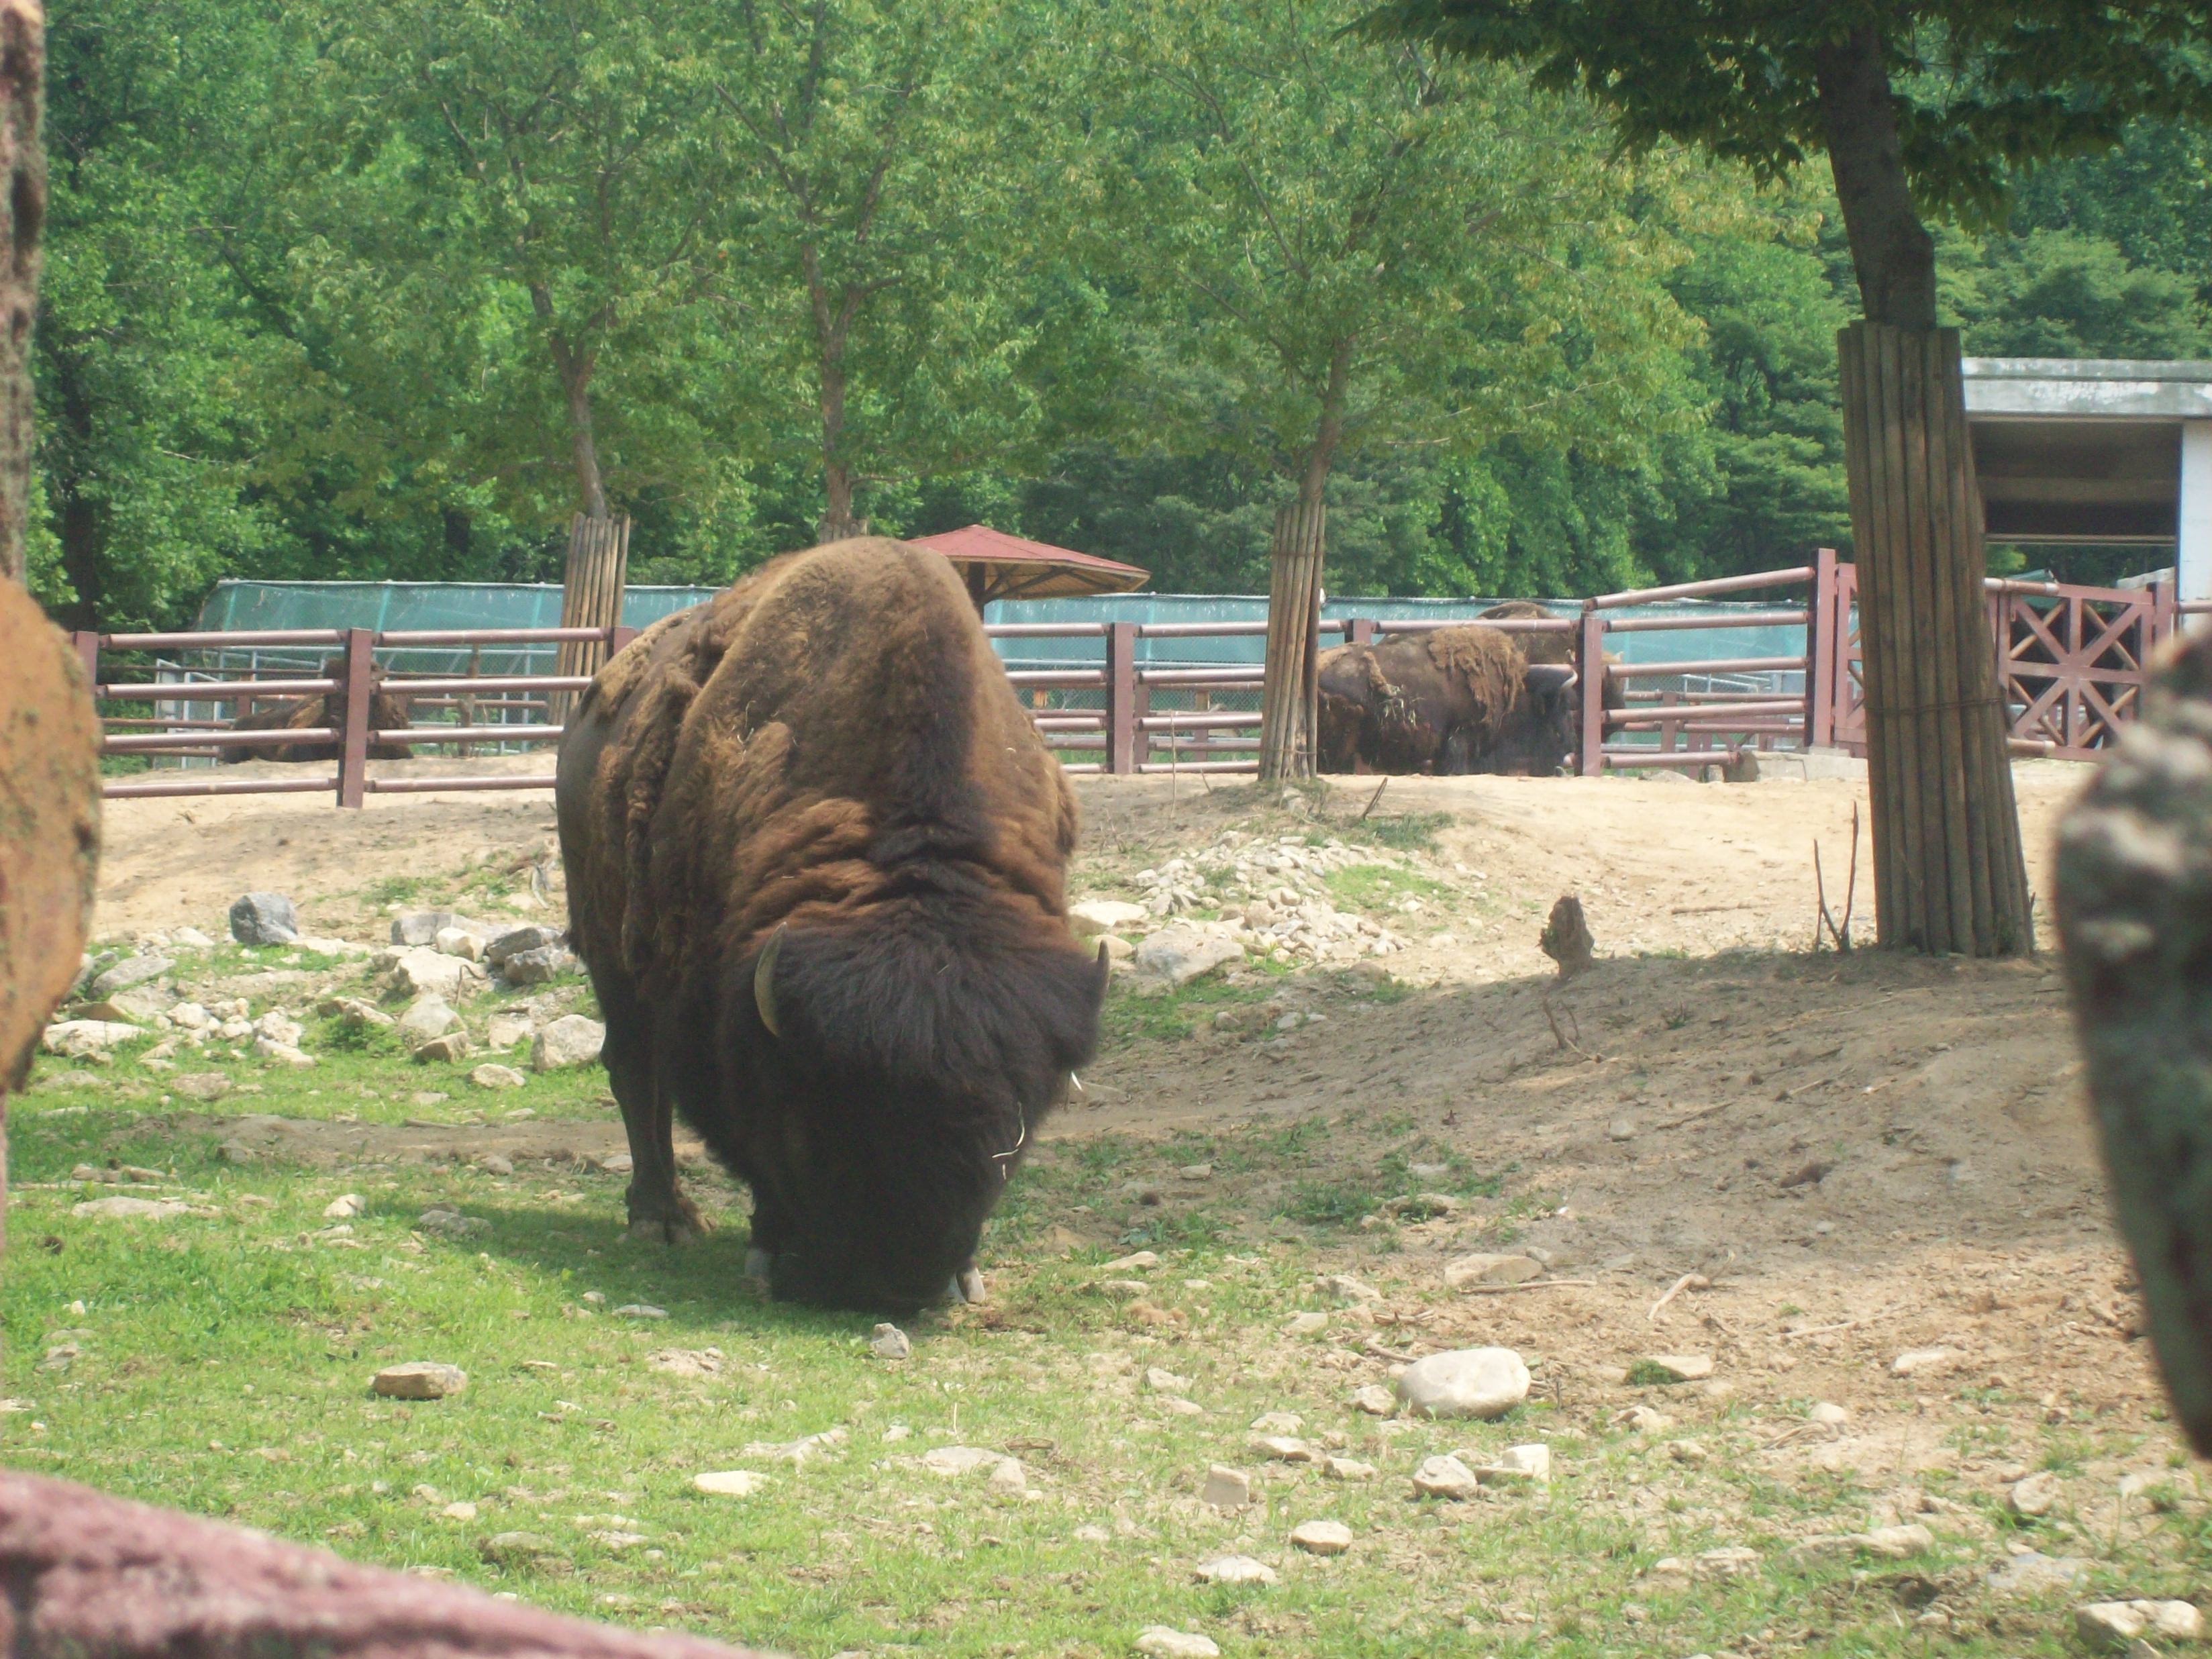
animal, background, animals, nature, winter, lemur, white, head, mammal, tiger, beautiful, wild, wildlife, cat, zoo, cage, enclosure, portrait, cute, park, domestic, face, field, scene, funny, bison, grass, terrestrial animal